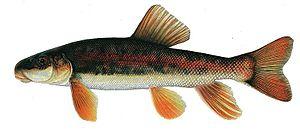
Catostomus est un genre de poissons téléostéens de la famille des Catostomidae et de l'ordre des Cypriniformes. La plupart des membres du genre sont originaires d'Amérique du Nord, mais Catostomus catostomus se rencontre également en Russie.